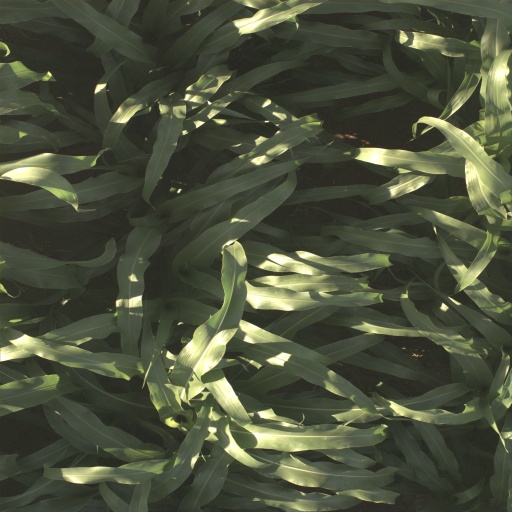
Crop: sorghum